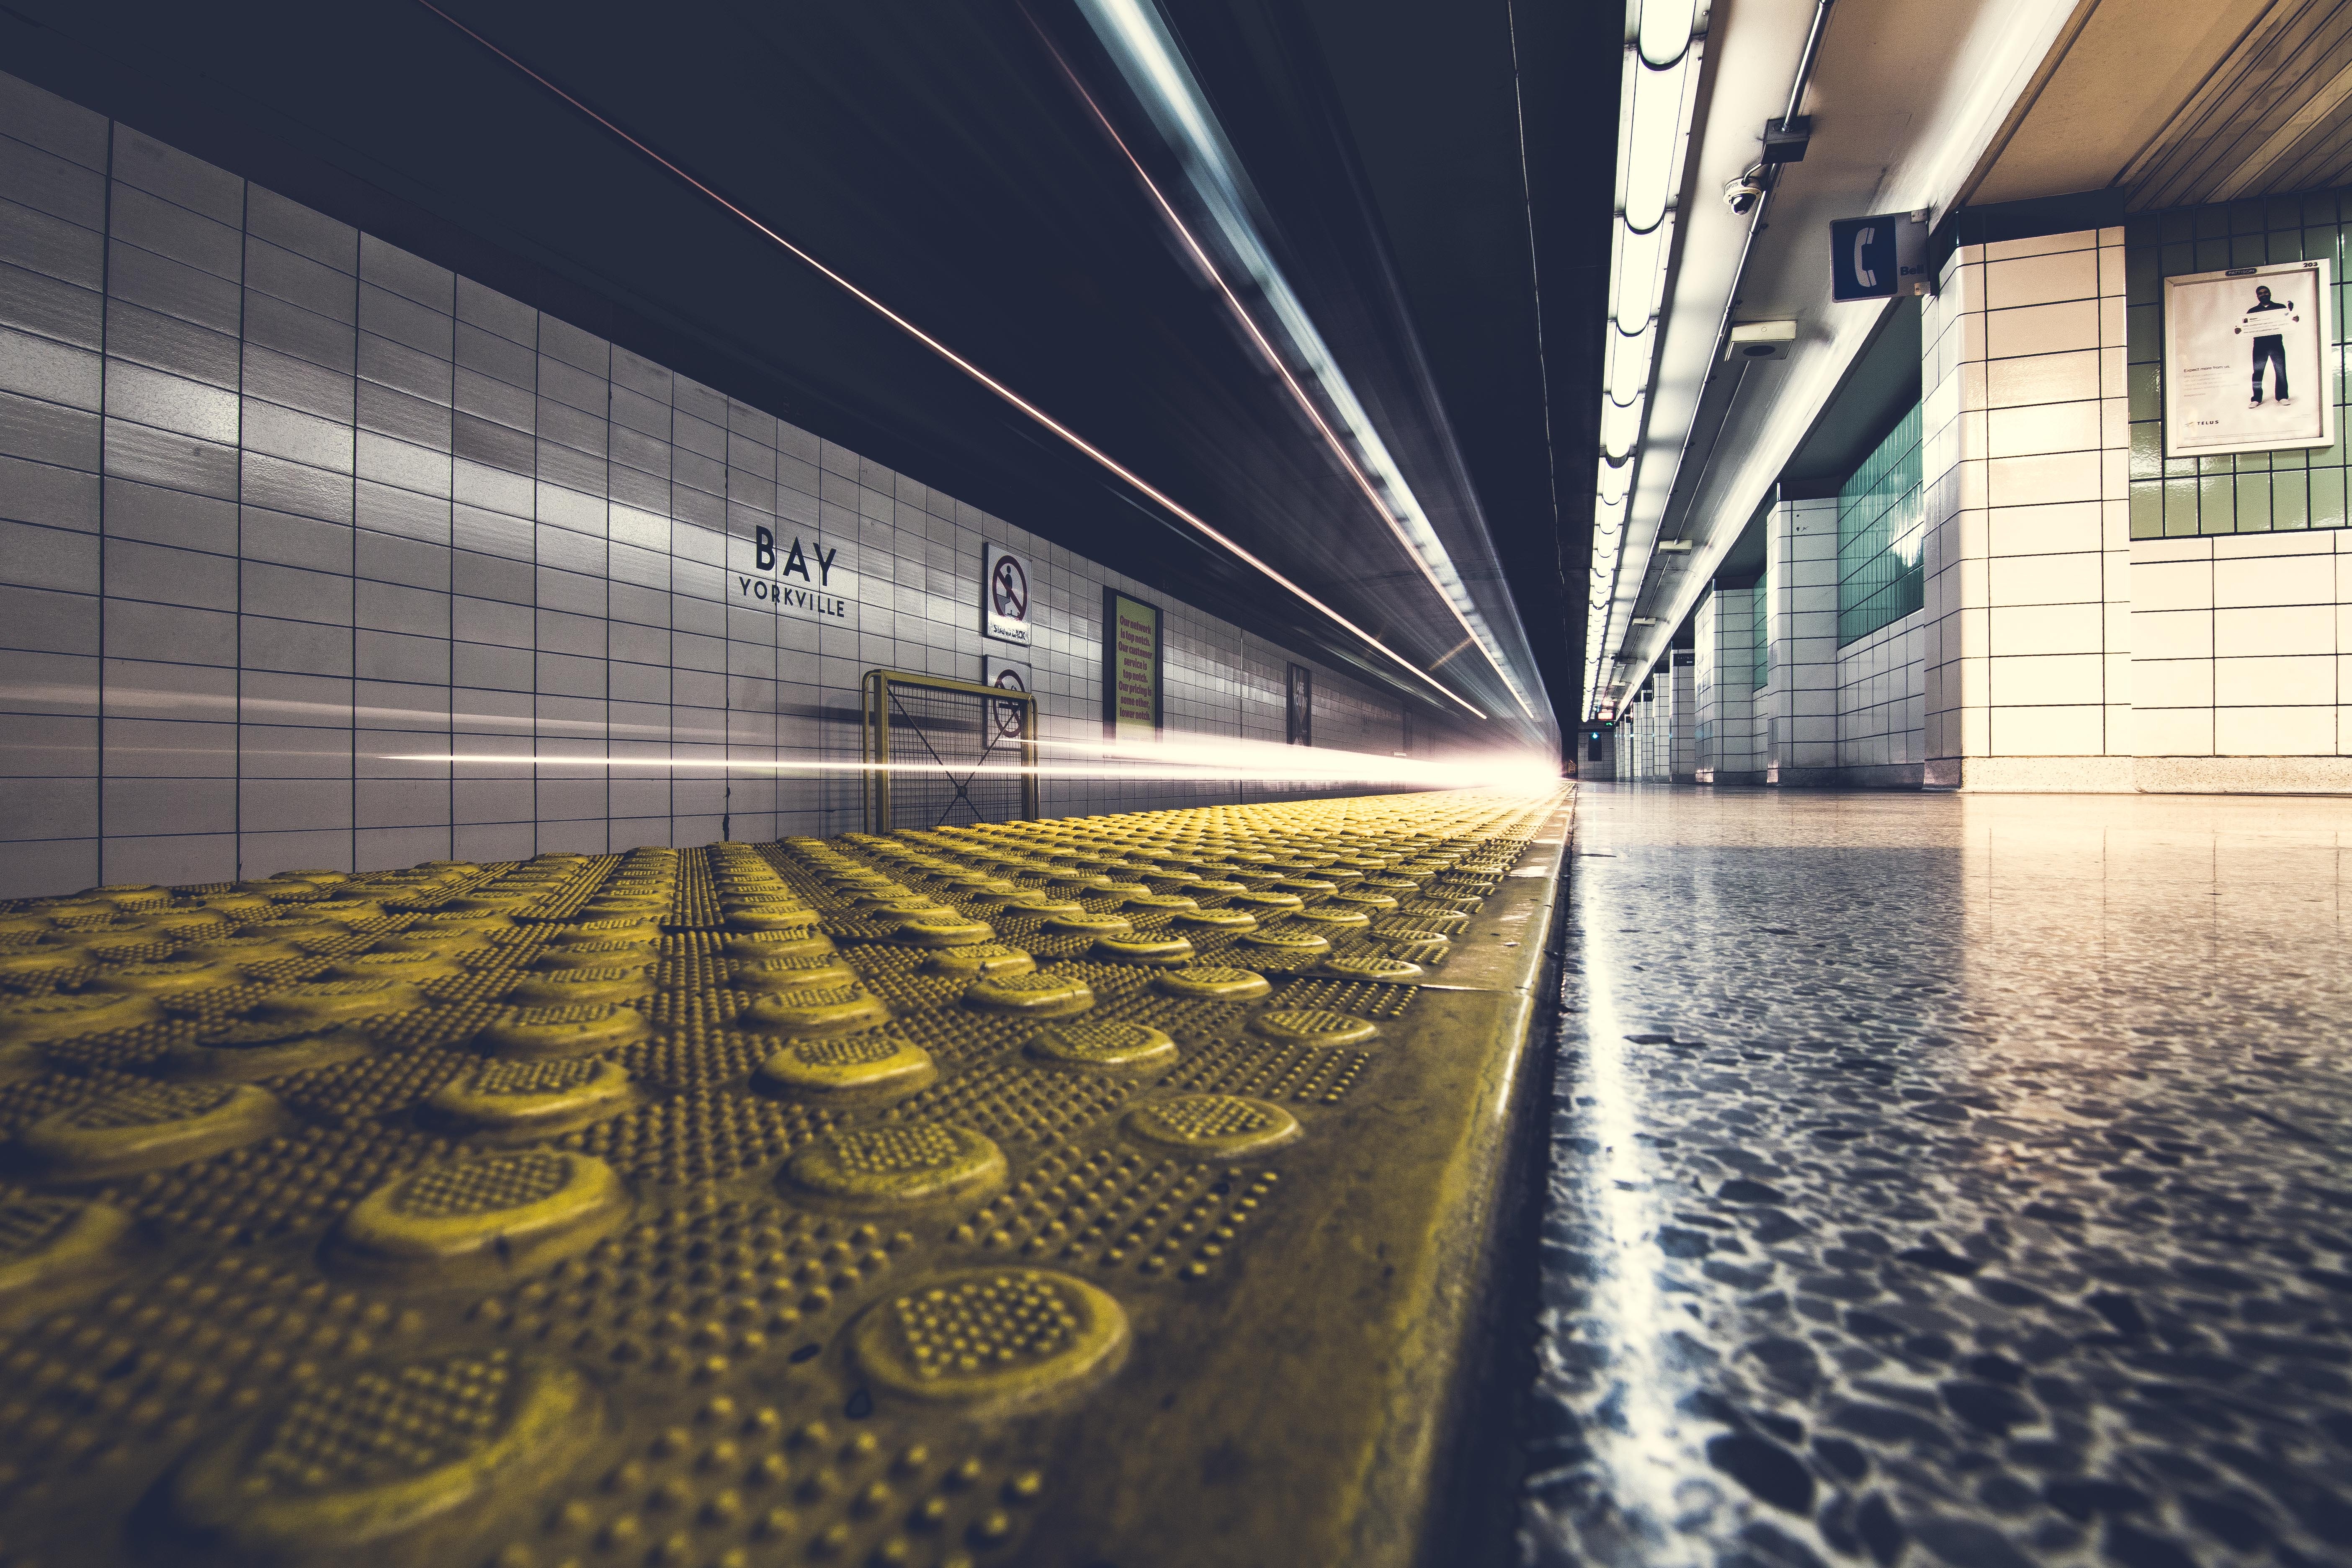
light, architecture, structure, ground, sunlight, texture, tube, floor, perspective, building, urban, tunnel, subway, metro, underground, transport, construction, reflection, color, station, platform, yellow, illuminated, design, terminal, symmetry, public, shape, screenshot, vanishing point, urban area